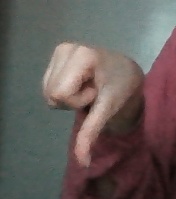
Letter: waw